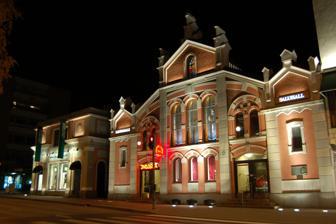
Building: Vaasa Market Hall
Country: Finland
Year built: 1902
Market Hall in Vaasa, Finland Vaasa Market Hall Finnish : Vaasan kauppahalli Swedish : Vasa saluhall The Vaasa Market Hall at night General information Location Vaasa , Finland Address Vaasanpuistikko 18 Coordinates 63°05′41.46″N 021°37′04.29″E / 63.0948500°N 21.6178583°E / 63.0948500; 21.6178583 Inaugurated January 1, 1902 Design and construction Architect(s) A. W. Stenfors Vaasa Market Hall ( Finnish : Vaasan kauppahalli ; Swedish : Vasa saluhall ) is a Gothic -style market hall in the city center of Vaasa , Finland. The market hall includes seven different shops, such as the fish store Ruostsala Snickars and the café Wasa Konditori. The building was designed by A. W. Stenfors [ fi ] (1866–1952), the province architect of Vaasa, and is built in two parts. The first part, the so-called lower hall, was completed in 1902, and the latter part, the so-called upper hall, which was also built according to Stenfors' drawings, was completed in 1927. The access between the two was opened in 1963. The developer and owner of the market hall is Halli Oy, which was founded by Stenfors, court council Oskar Rewell and bank manager K. H. Majantie in 1900. See also Oulu Market Hall Tampere Market Hall Turku Market Hall References